History of opera

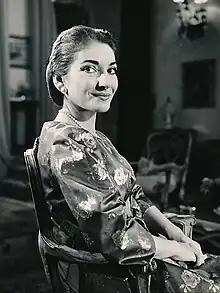
Maria Callas, one of the most outstanding sopranos of the 20th century

The 20th century saw a great revolution in music, motivated by the profound political and social changes that took place during the century. The transforming, experimental and renovating interest of the artistic avant-gardes was translated into a new musical language, at the same time that a technical renovation took place, motivated by the appearance of new technologies, such as electronic music. All this resulted in new compositional methods and new sound ranges, which were adapted to the new musical movements that were happening in the course of the century. The new music composed in this century broke radically with the past and sought a new language, breaking the scheme of traditional musical discourse: if necessary, harmony, melody and tonality were broken. Many of these innovations caused bewilderment, especially atonality, in a public accustomed to a hierarchy of notes where a fundamental note dominated; in atonality, each note has equal relevance to the others. For this reason, contemporary music has not enjoyed great public success and has often been confined to a closed circle of intellectuals.